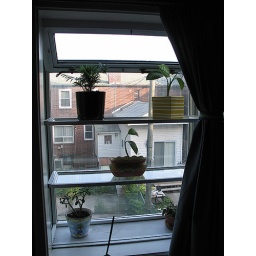
Our greenhouse window in the bathroom